Truro, Nova Scotia

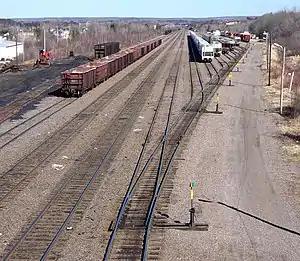
Truro railyards at the junction of the CN & CB&CNSR lines, 2006.

Three areas of Truro contain many African Nova Scotian residents. The residents of Upper/Lower Ford Street (“the Marsh”) are descendants of Black Loyalists and Black Refugees. Young Street (“the Hill”) has people from a number of different cultural and ethnic diversities. Black Loyalist descendants make up the vast majority of people in the third area, West Prince Street (“the Island”). Many of Truro's black community has roots in the historically important Black Nova Scotian settlements of Guysborough County. Zion United Baptist Church, first founded in 1896 on Prince Street, has long been the spiritual heart of the community.